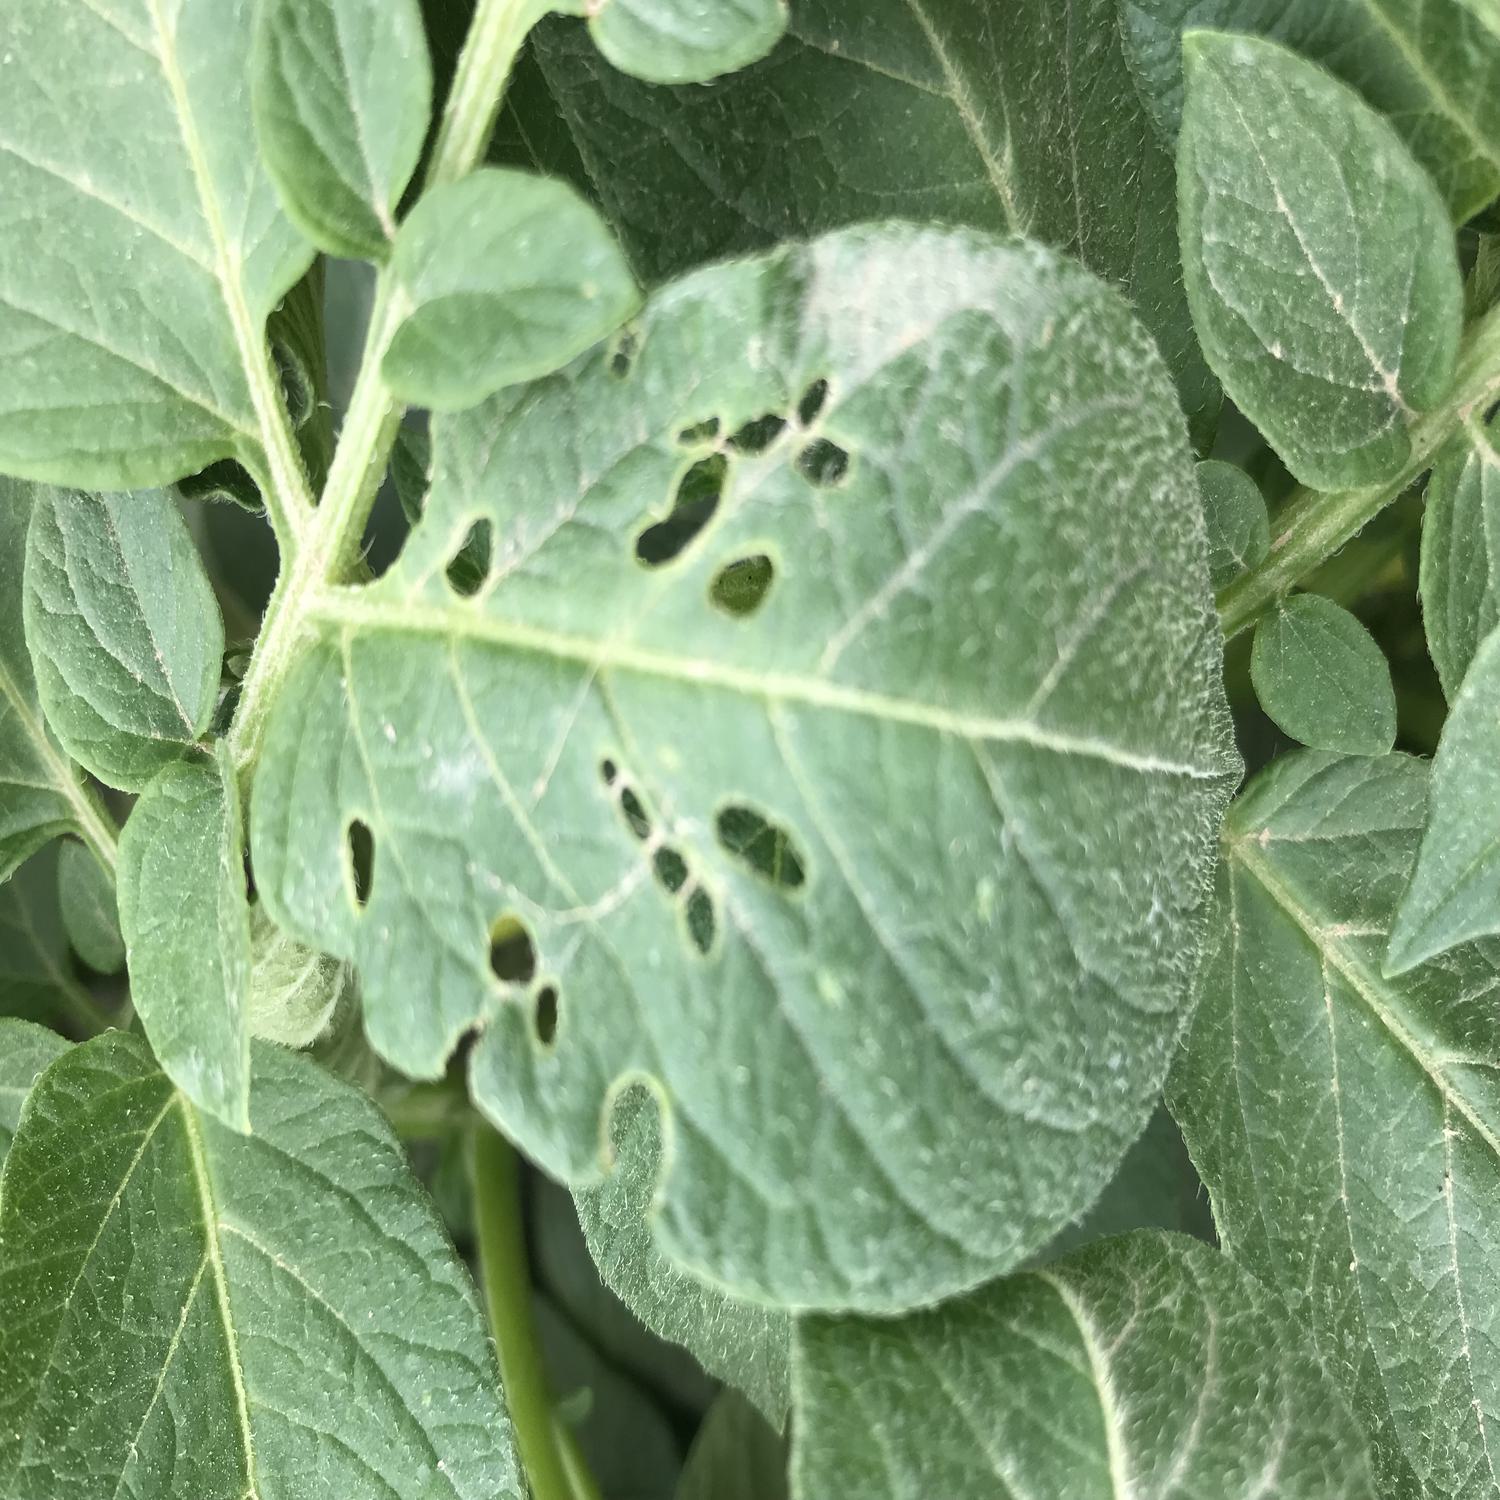
Label: Pest